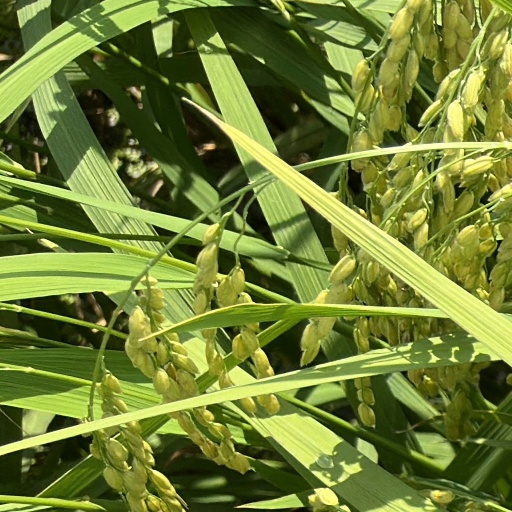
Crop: rice